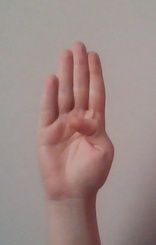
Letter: kaaf